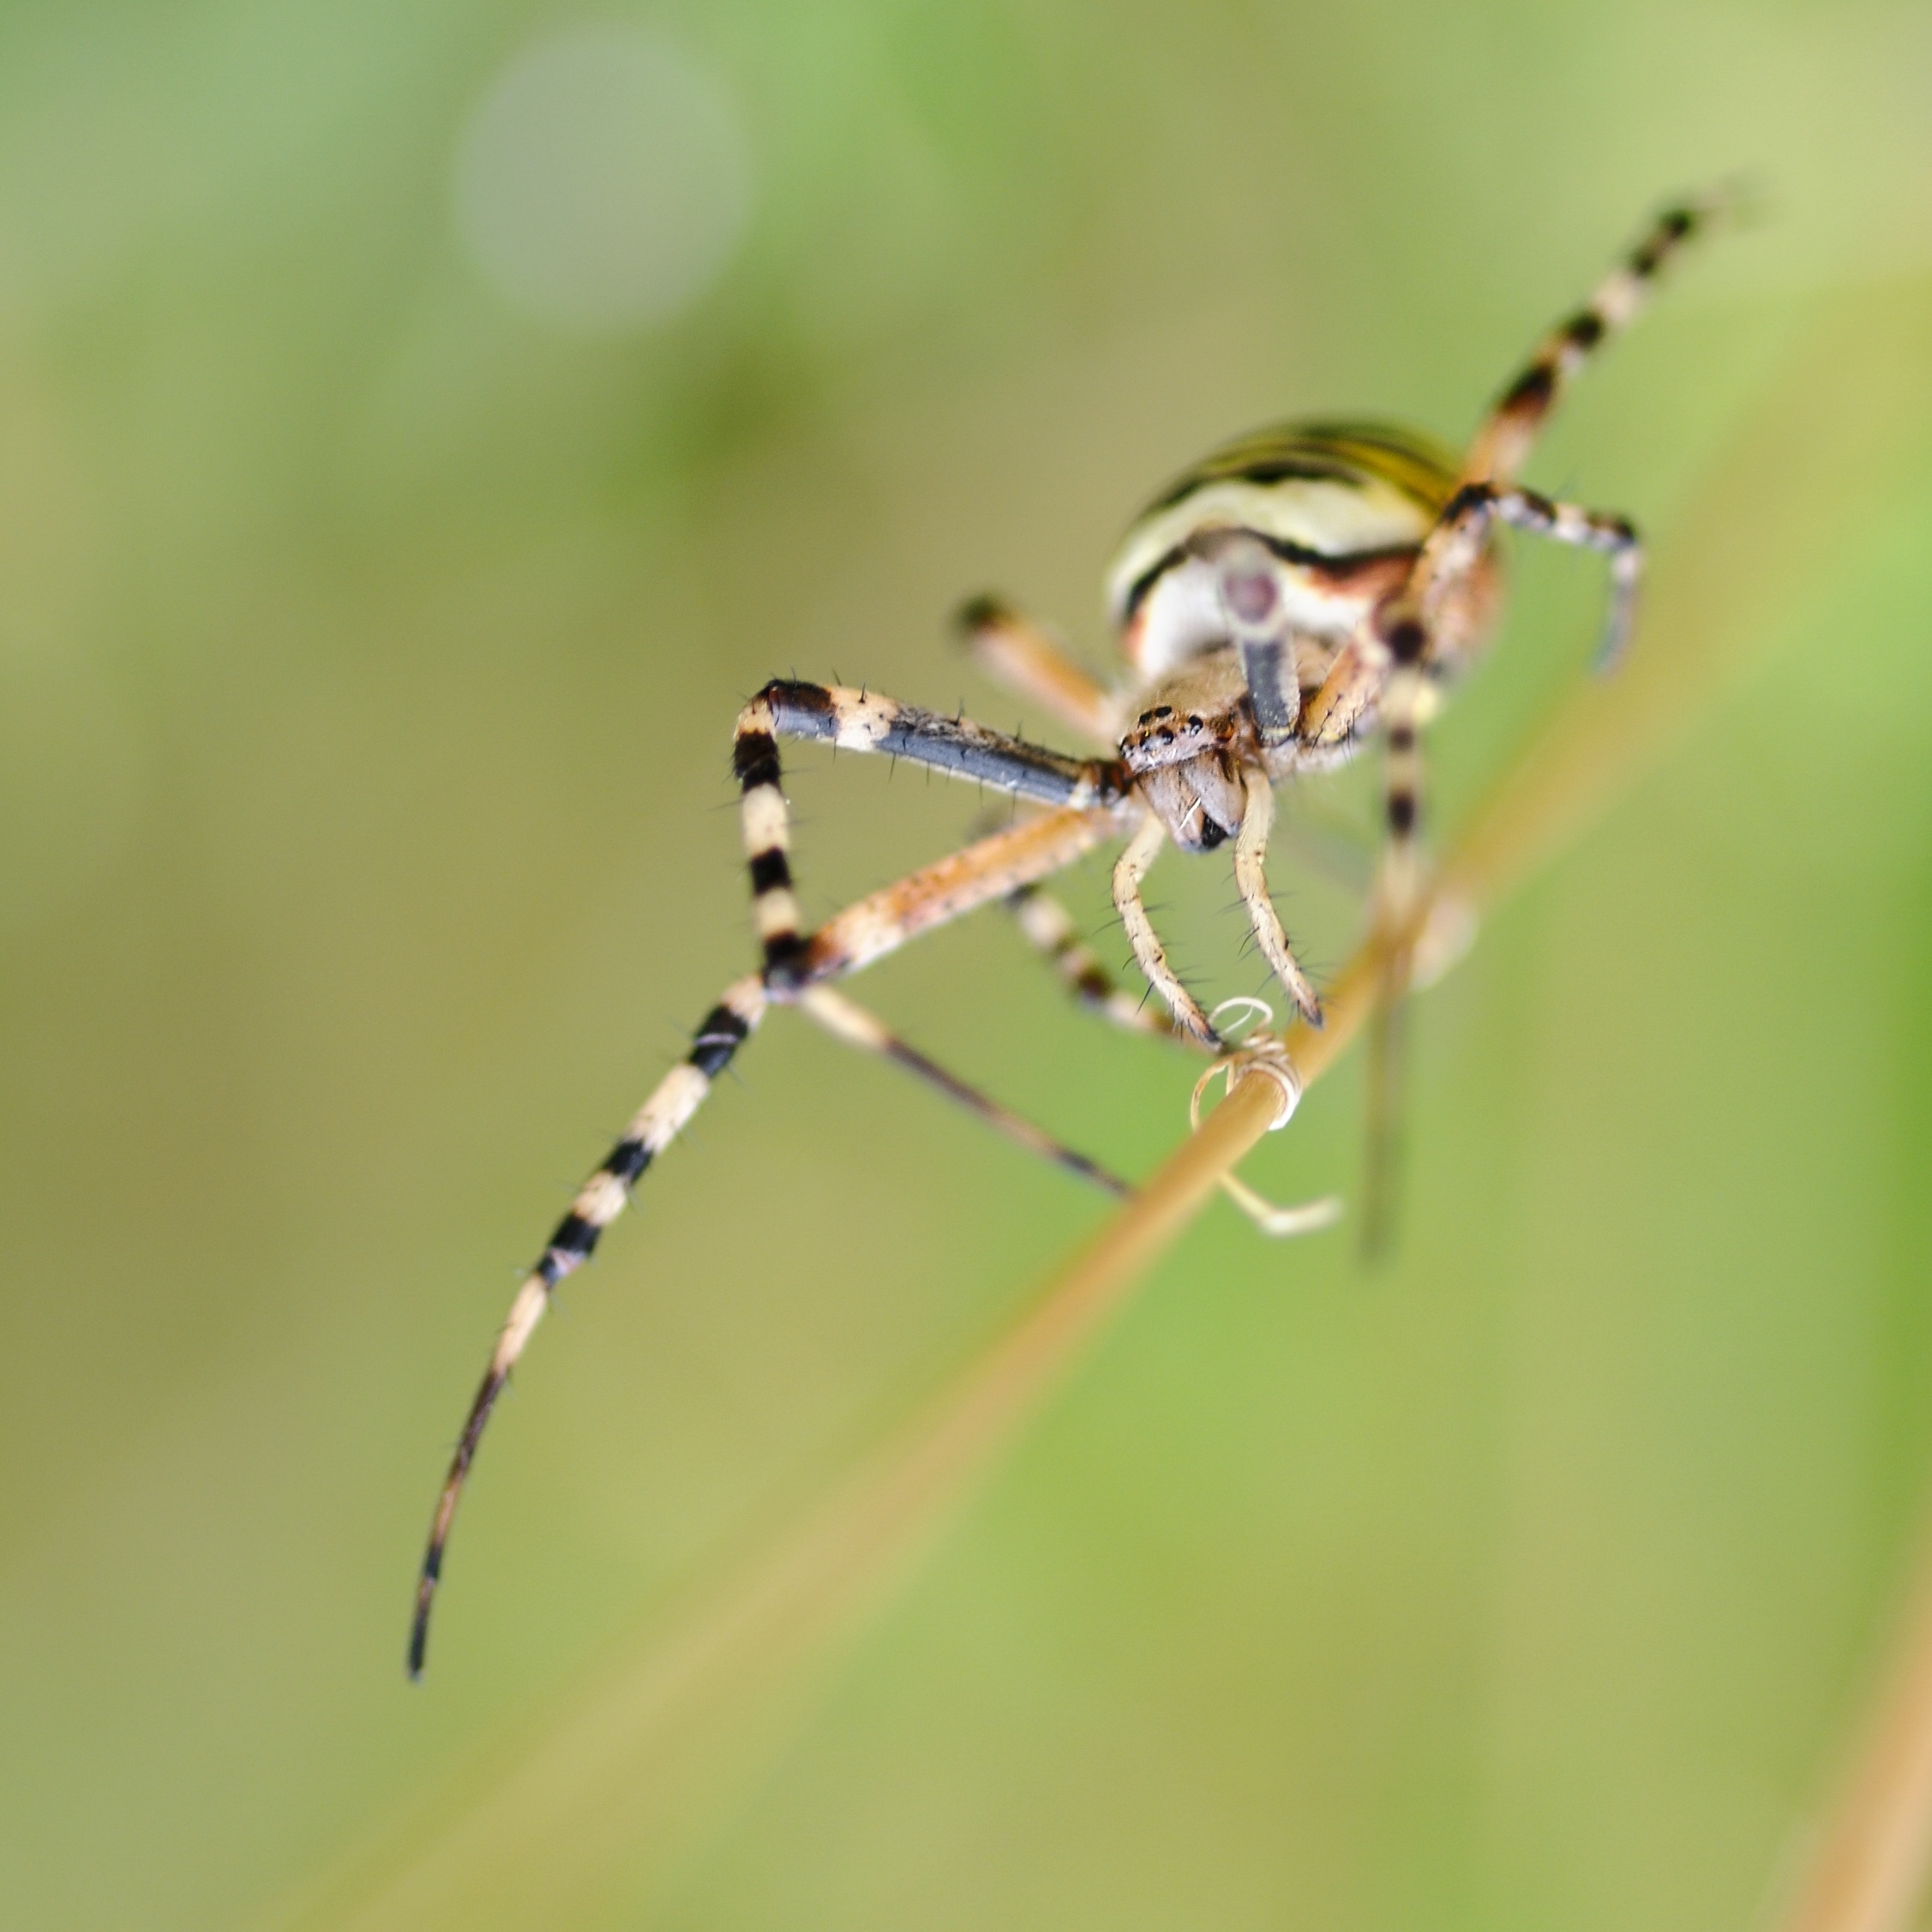
photography, animal, insect, macro, fauna, invertebrate, close up, spider, dragonfly, arachnid, argiope, damselfly, macro photography, arthropod, european garden spider, araneus, plant stem, dragonflies and damseflies, orb weaver spider, argiope hornet